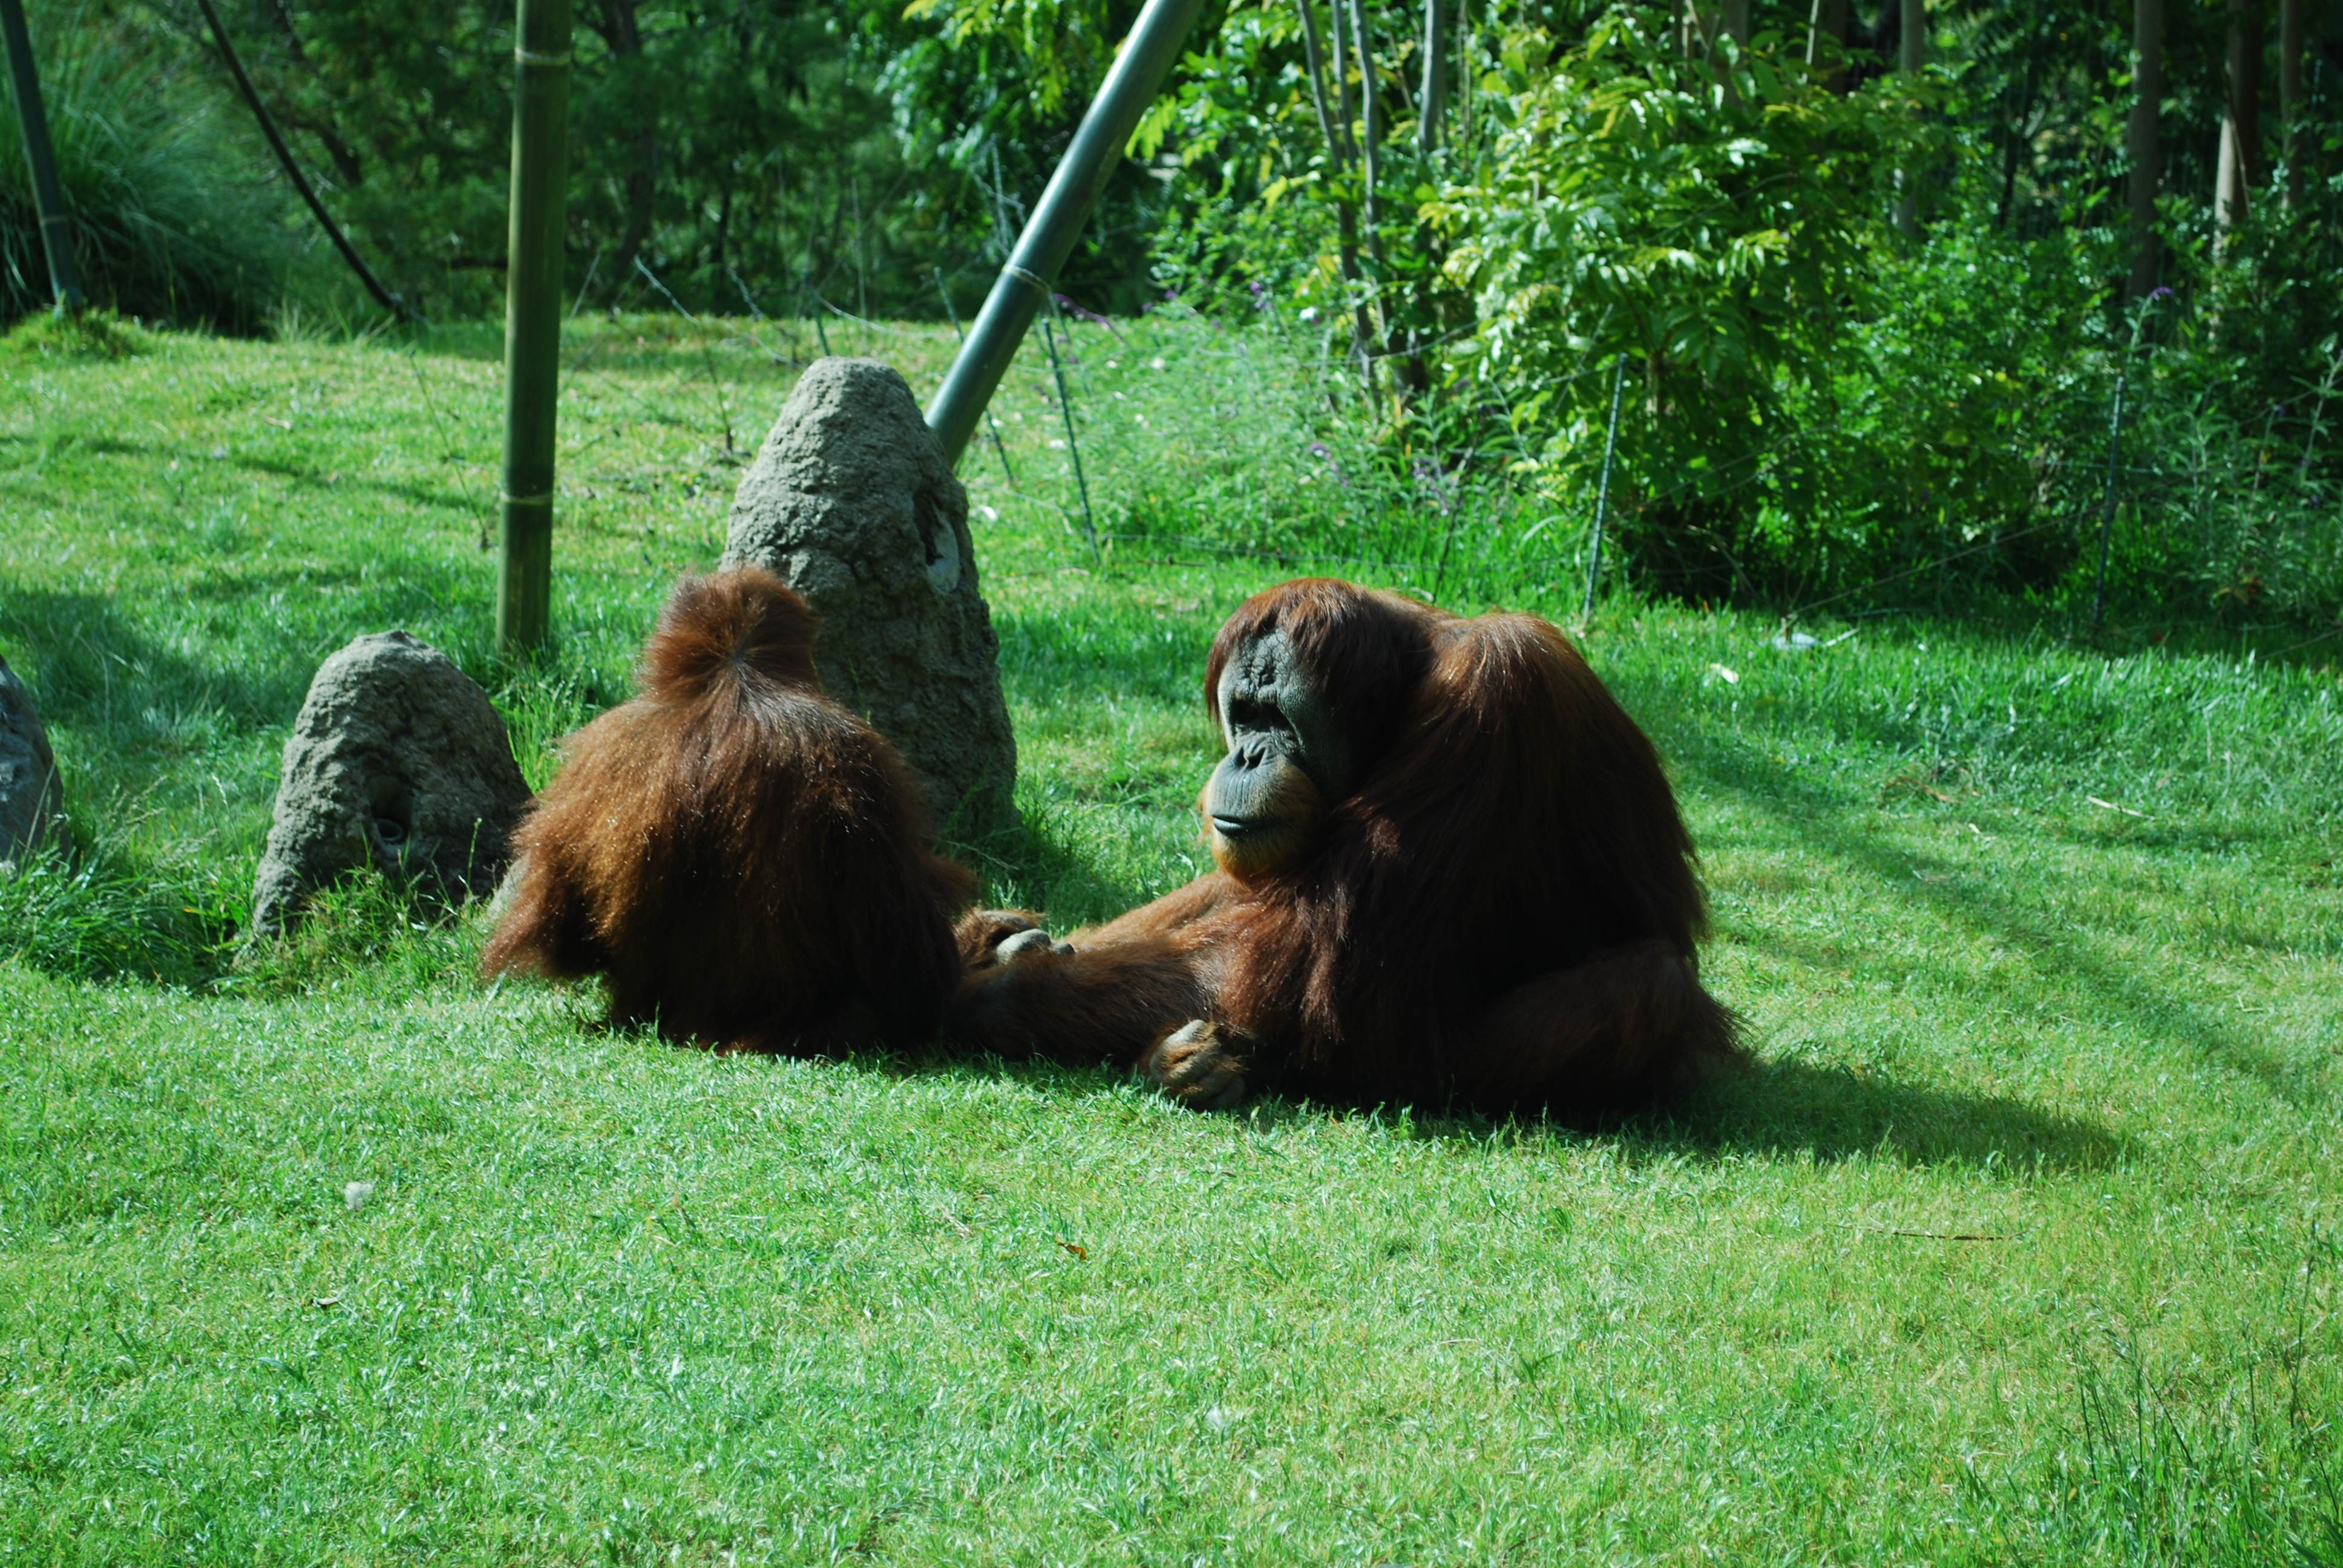
nature, animal, wildlife, zoo, jungle, mammal, monkey, fauna, primate, ape, orangutan, vertebrate, great ape, dog breed group